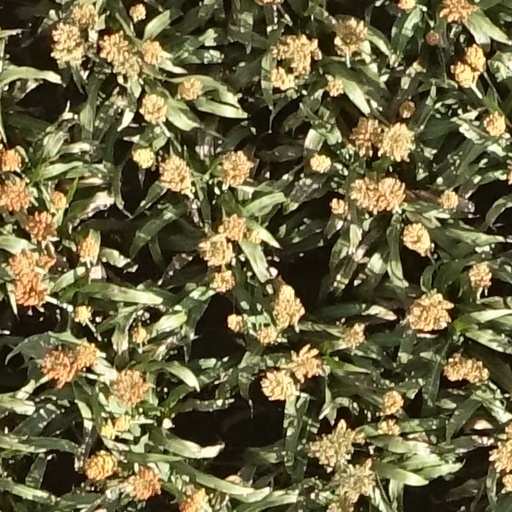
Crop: sorghum